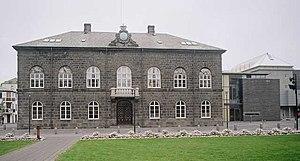
Maison de parlement islandais à Reykjavík Español: Parlamento islandés en Reykjavík Íslenska: Alþingishúsið í Reykjavík Italiano: Il parlamento islandese a Reykjavík Svenska: Alltingshuset i Reykjavik